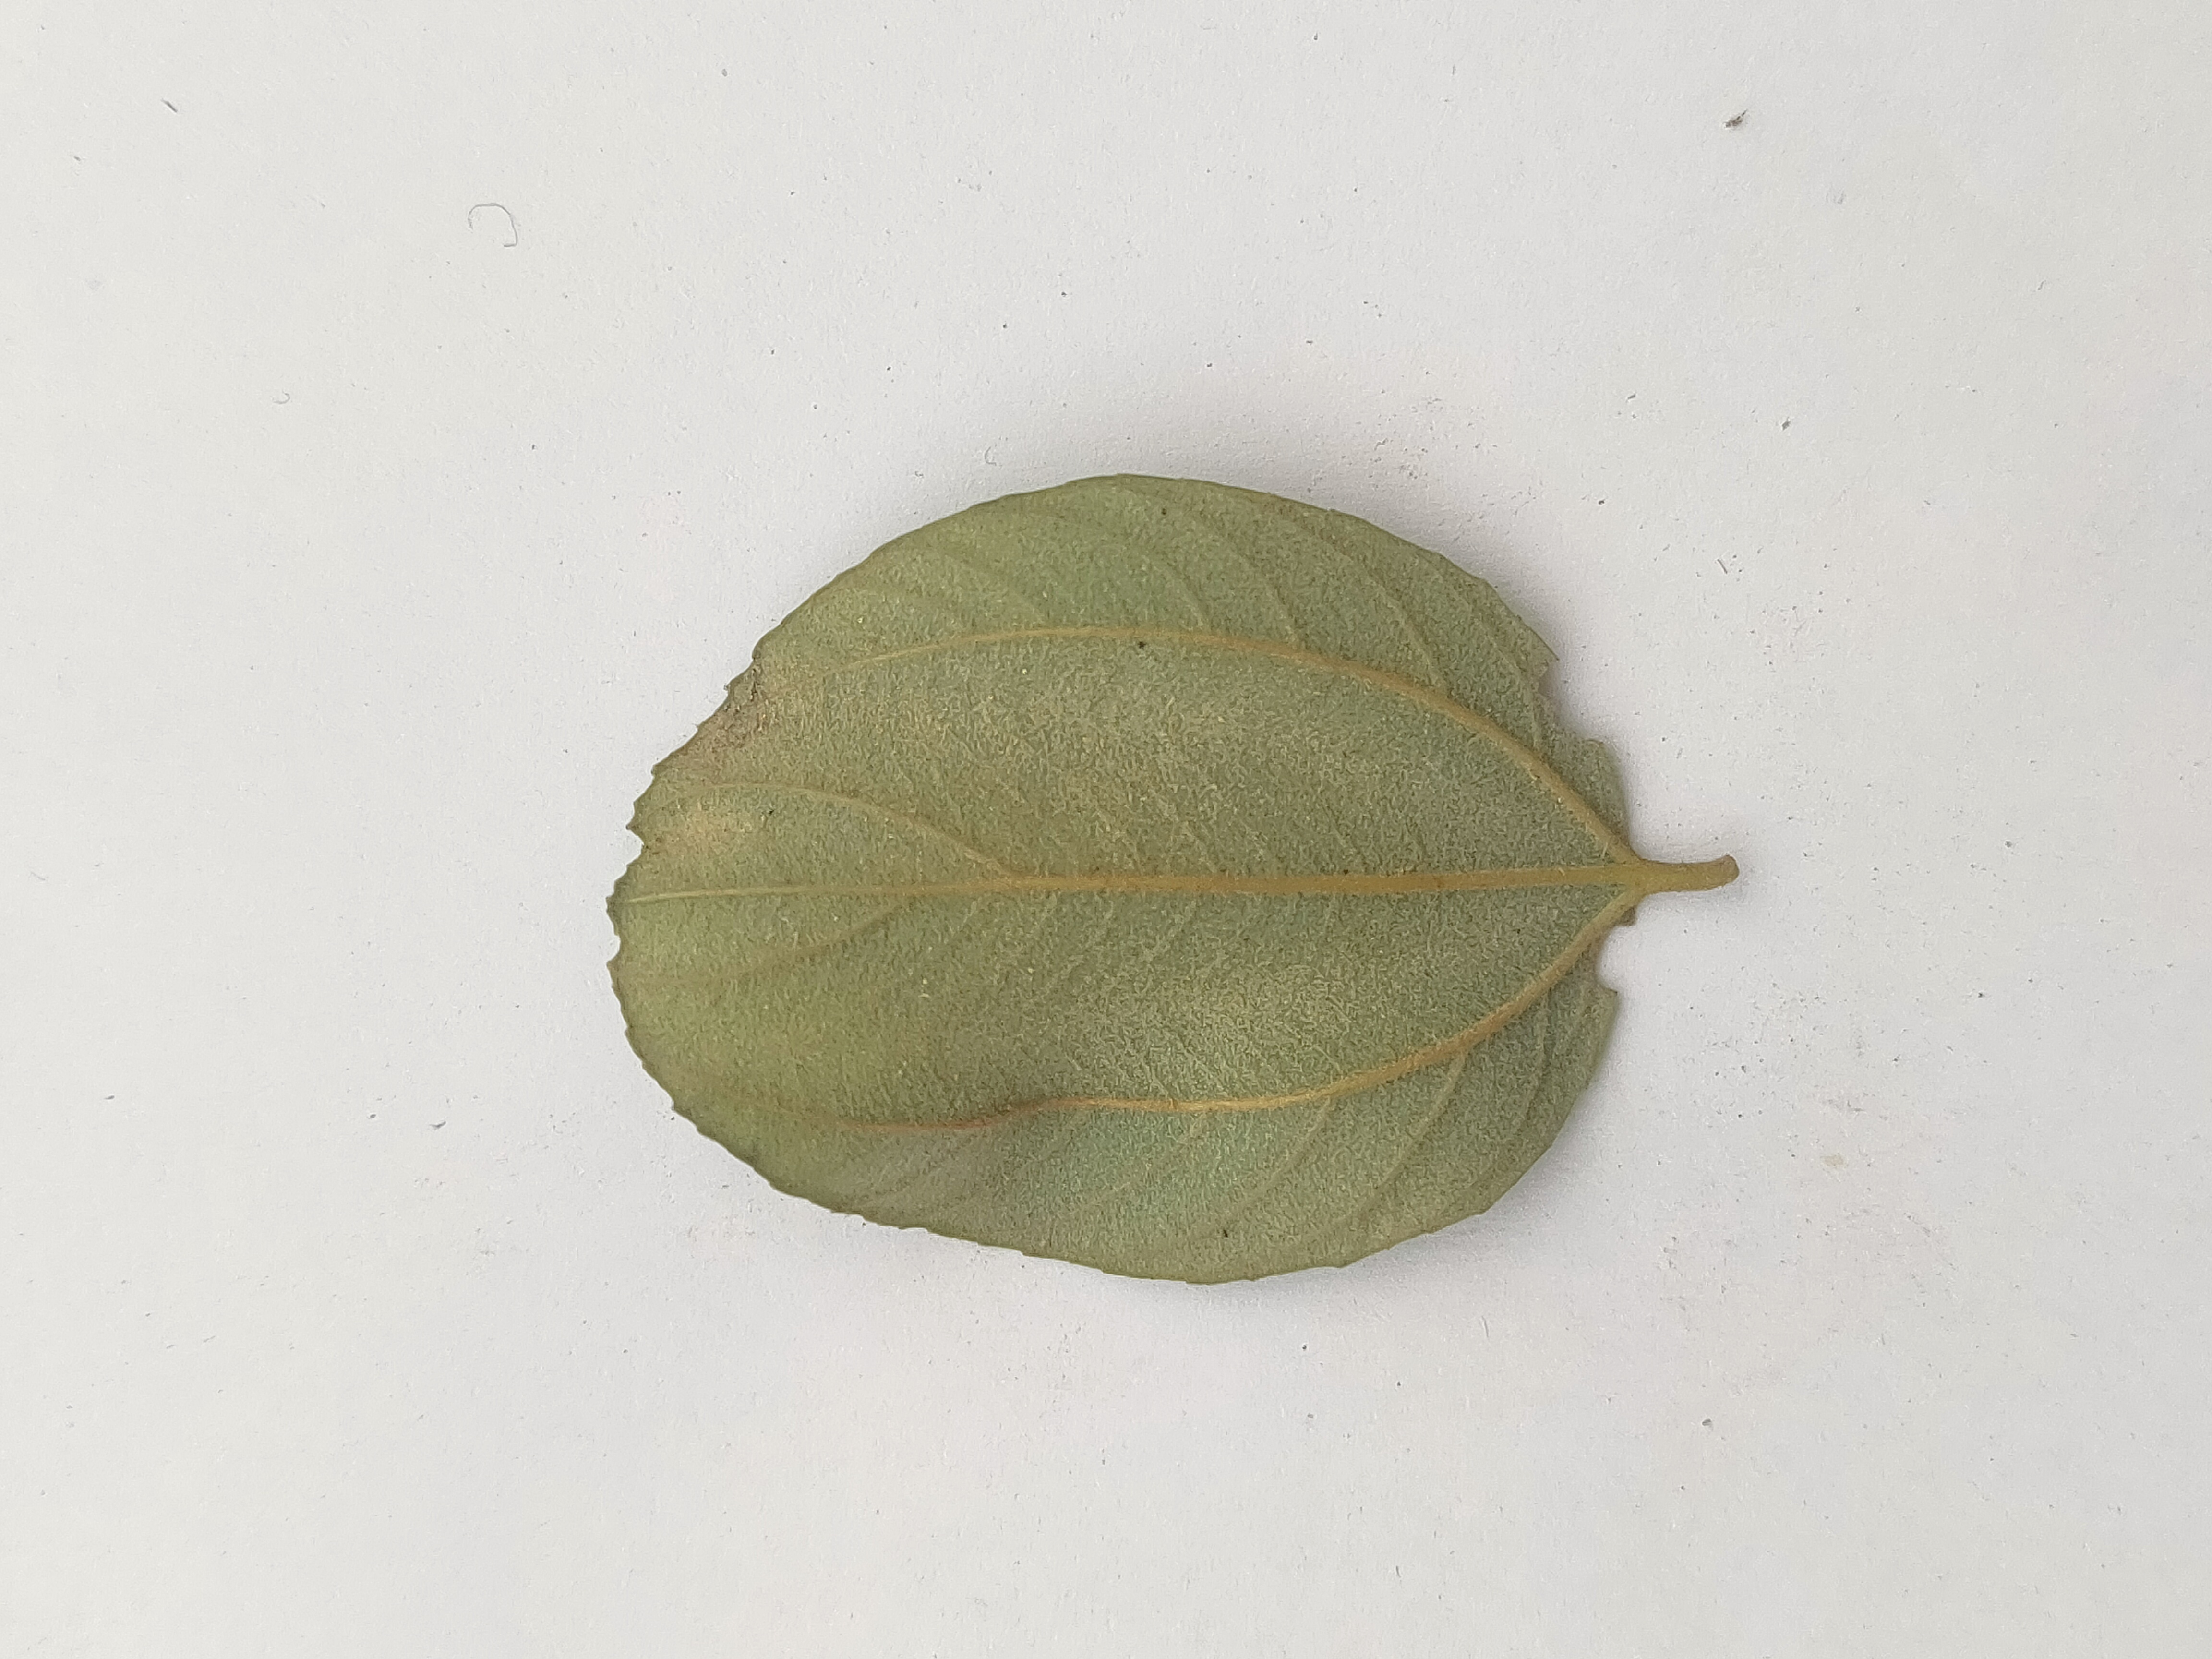
Leaf variety: Plum